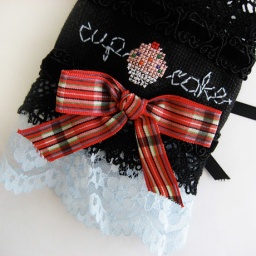
My own tiny cupcake pattern in cross stitch with vintage ribbon embellishments. Vintage glass button and ribbon loop for closure.